Viognier

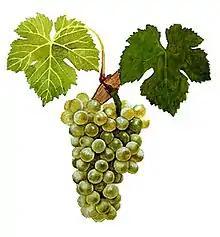
Viognier in Viala & Vermorel

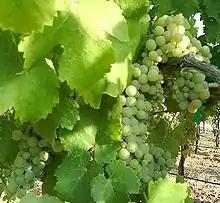
Viognier grapes ripening on the vine in Amador county, California

Viognier is a white wine grape variety. It is the only permitted grape for the French wine Condrieu in the Rhône Valley.